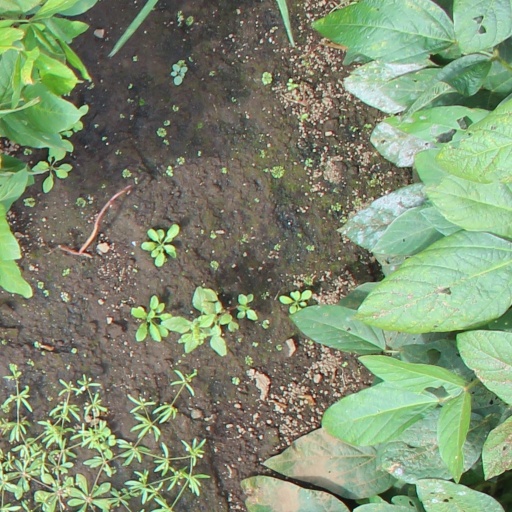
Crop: soybean